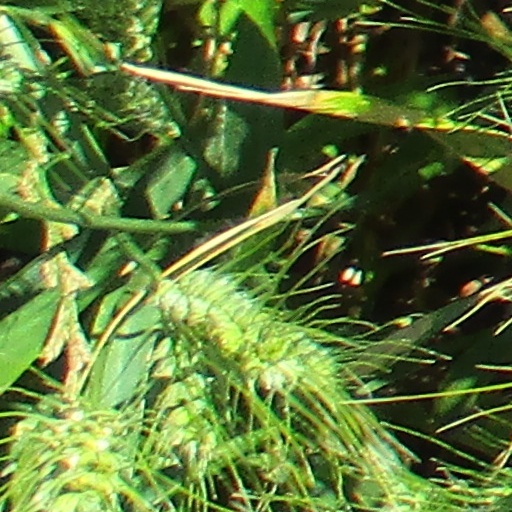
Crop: wheat